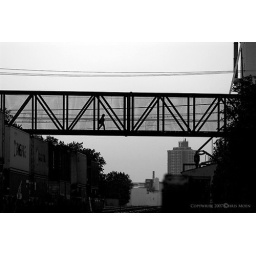
Picture of the bridge over the train tracks near the UofM campus.